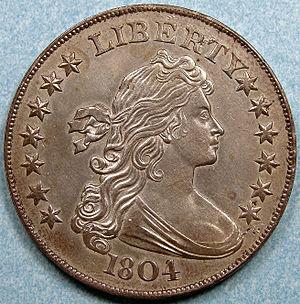
La pièce de 1 dollar américain Draped Bust est une pièce de monnaie en dollars américains frappée de 1795 à 1803, et reproduite, datée de 1804, dans les années 1850. Le dessin succède au dollar Flowing Hair, dont la frappe débute en 1794 et qui est le premier dollar en argent frappé par la Monnaie des États-Unis. Le créateur est inconnu, bien que la distinction soit généralement attribuée à l'artiste Gilbert Stuart. Le modèle est également inconnu, bien qu'Ann Willing Bingham soit suggérée.
La pièce d'un dollar américain de 1804 ou Bowed Liberty Dollar est une pièce de monnaie frappée par la Monnaie des États-Unis, dont on sait qu'il existe actuellement quinze exemplaires. Bien que portant la date de 1804, aucune n'est frappée cette année-là ; toutes le sont dans les années 1830 ou plus tard. Elles sont d'abord créées pour être utilisées dans des séries de pièces de qualité belle épreuve utilisées comme cadeaux diplomatiques lors des voyages d'Edmund Roberts au Siam et à Mascate.
La pièce de 1 dollar américain Gobrecht, frappée de 1836 à 1839, est le premier dollar en argent frappé pour la mise en circulation par la Monnaie des États-Unis depuis l'arrêt officiel de la production de cette dénomination en 1806. La pièce est frappée en petit nombre afin de déterminer si le dollar en argent réintroduit serait bien accueilli par le public.